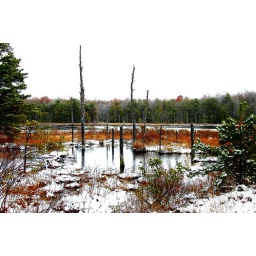
swampy area at big bear lake in wv. lots of gimp.